John Lane (publisher)

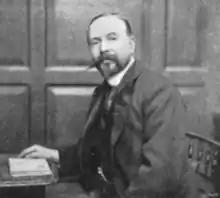
In "The Sketch", 4 December 1895

John Lane (14 March 1854 – 2 February 1925) was a British publisher who co-founded The Bodley Head with Charles Elkin Mathews.He published the "Yellow Book" newspaper. He established a New York branch of his publishing business and married American author Anna Eichberg King.